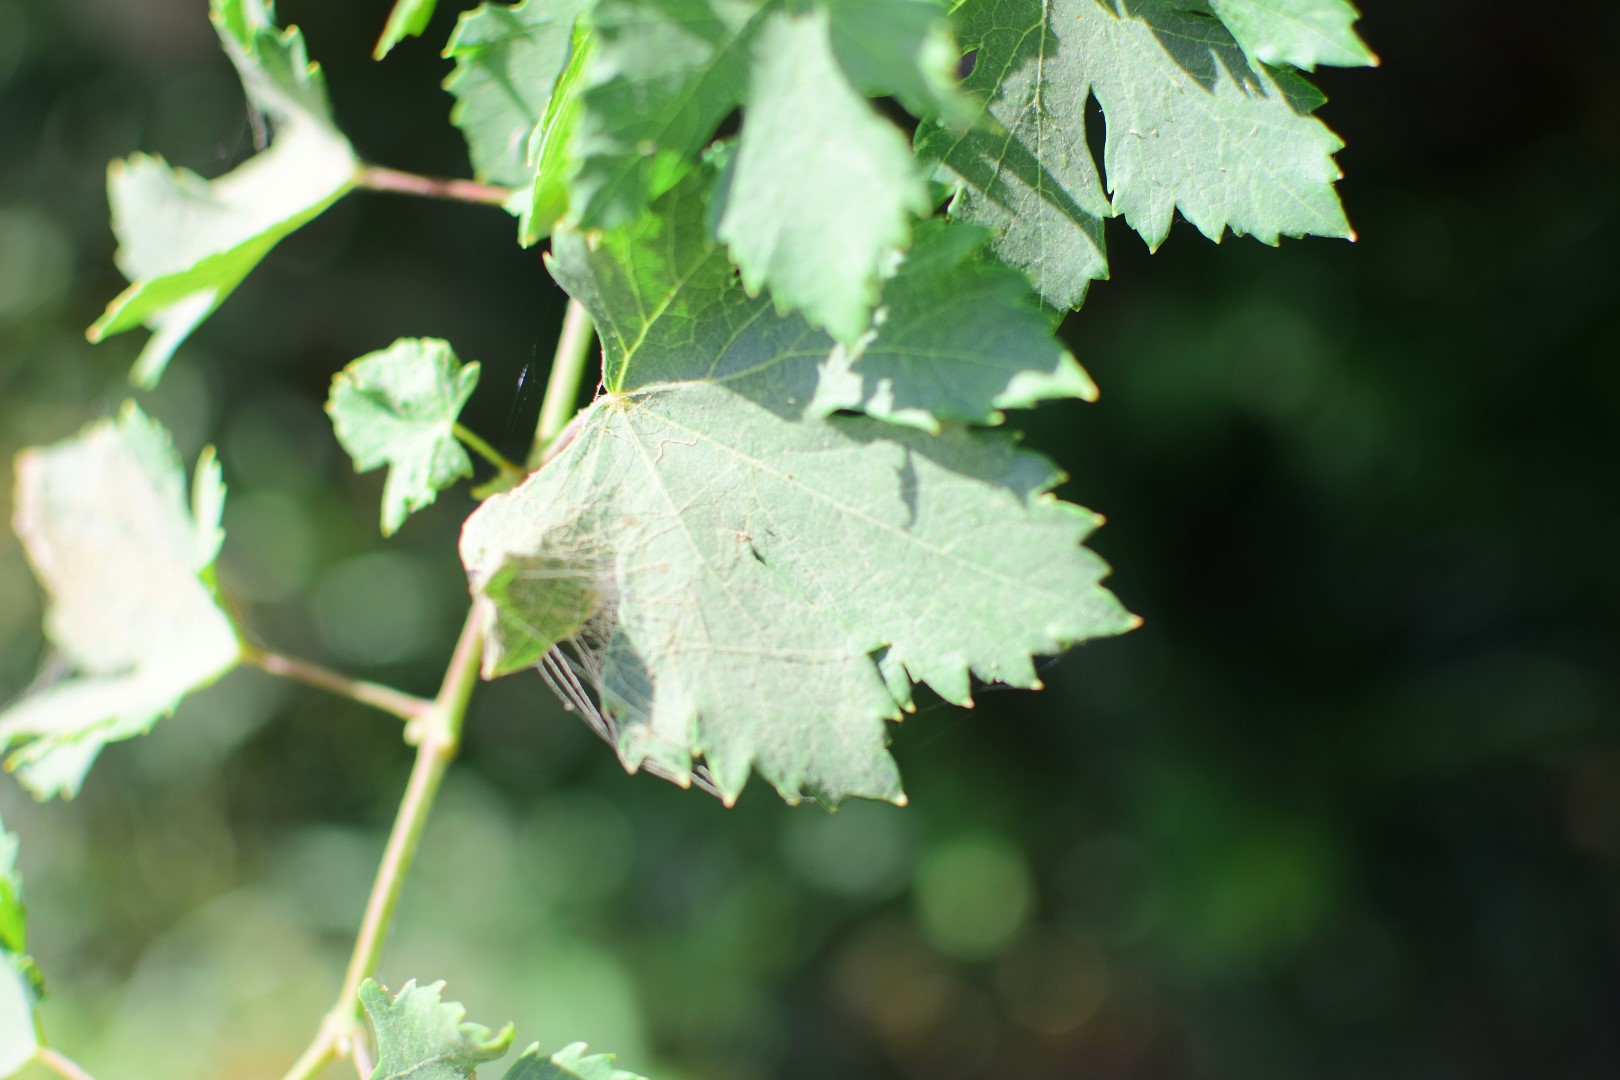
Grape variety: Halawani